Ashok Sharma (politician)

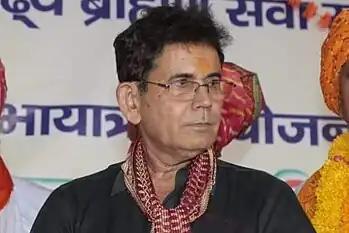
Ashok Sharma in 2018

Ashok Sharma (c. 1959 – 3 August 2022) was an Indian politician from Dholpur district, Rajasthan. He was a member of the Indian National Congress until 2018 and later joined the Bharatiya Janata Party (BJP). He was the eldest son of Banwari Lal Sharma, a five-time MLA and Cabinet Minister in the Government of Rajasthan. Sharma was part of the influential Jagan political family and was known for his role in Brahmin politics in Rajasthan.